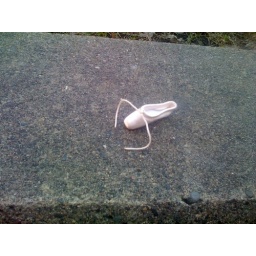
Someone (we said girl but it could be a boy I suppose) is crying over a lost shoe